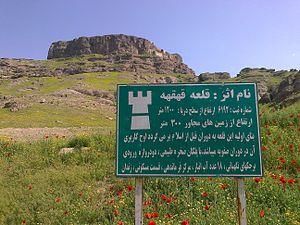
Ceci est une liste de châteaux en Iran.
Le Château de Qahqaheh est un château de la ville de Mechguine-Chahr, en Iran, construit par les Séfévides.